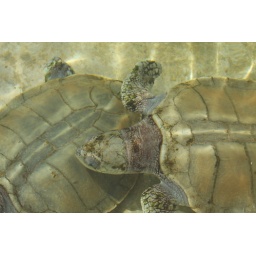
Following a hurricane in Mexico, the turtle farm started to raise ridley sea turtles to replenish the waters of Mexico.